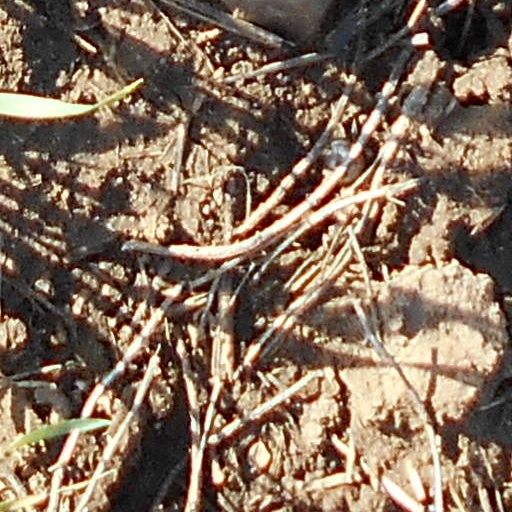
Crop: wheat